Channel Islands National Park

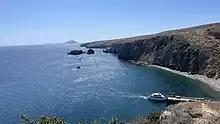
A ferry docked at Santa Cruz Island

Channel Islands National Park recreational activities include backpacking, camping, day hiking, scuba diving, and spearfishing. Channel Islands National Park is renowned for its large number of complex, beautiful sea caves. Kayaking through the sea caves is popular.